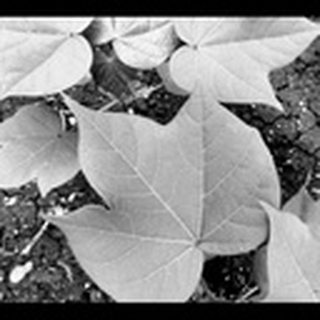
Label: healthy_cotton